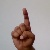
The image shows a hand gesture representing the letter 'D' in Indian Sign Language.